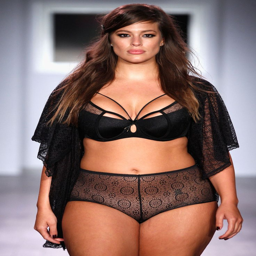
actor : always start with industry